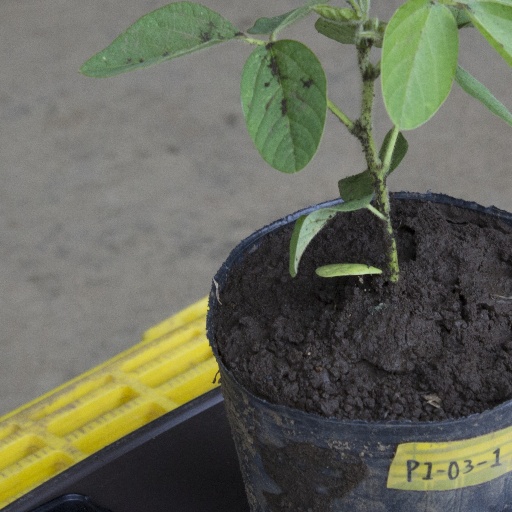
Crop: soybean